Junior Seau

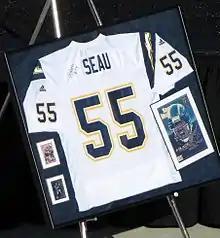
Seau's jersey was retired by the San Diego Chargers, where he played 13 seasons

Chargers President Dean Spanos honored Seau after his death as "...An icon in our community. He transcended the game. He wasn't just a football player, he was so much more." The Chargers retired his No. 55 during his public memorial. The Junior Seau Pier Amphitheatre and Junior Seau Beach Community Center were renamed posthumously in his honor by the city of Oceanside in July 2012.